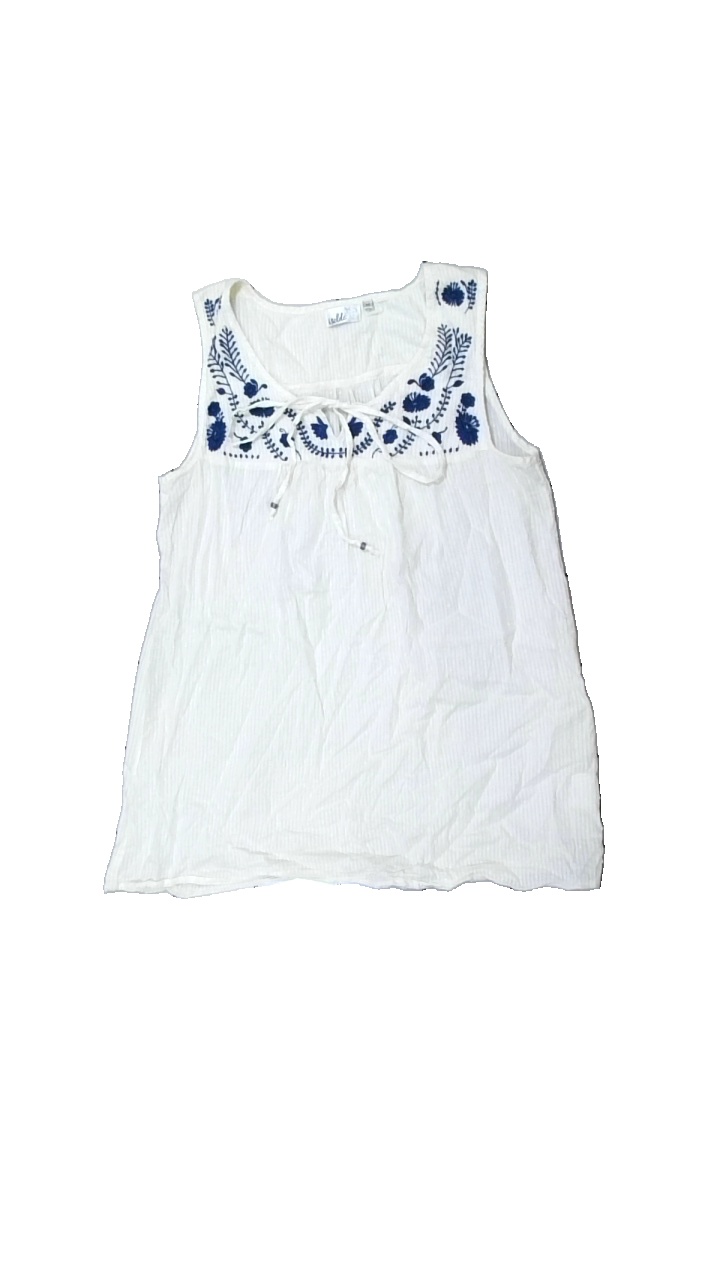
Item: Tank Top (Ladies)
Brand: Isolde
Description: vitt linne med broderade blommor upptill, missfärgad/gul upptill
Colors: White, Blue
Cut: Regular
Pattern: Embroidered
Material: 100% cotton
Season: All
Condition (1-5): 2
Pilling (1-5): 5
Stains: Major
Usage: Export
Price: <50